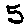
Label: 5